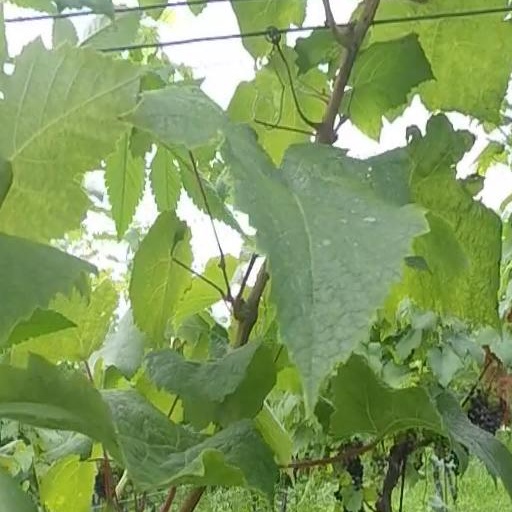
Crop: grape